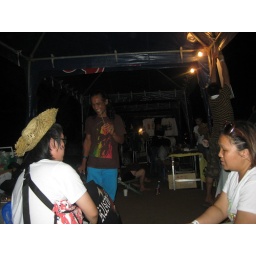
The guy in the blue pants was a friend of the van driver along for the ride, the free booze, and dancing